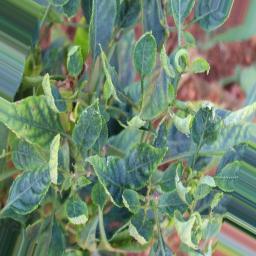
Label: mites_and_trips